Niederried railway station

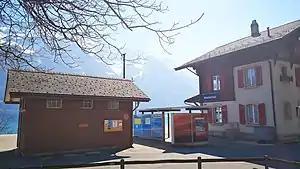
The station in 2018

Niederried railway station is a Swiss railway station in the village and municipality of Niederried bei Interlaken and the canton of Bern. Niederried is a stop on the Brünig line, owned by the Zentralbahn, that operates between Interlaken and Lucerne.